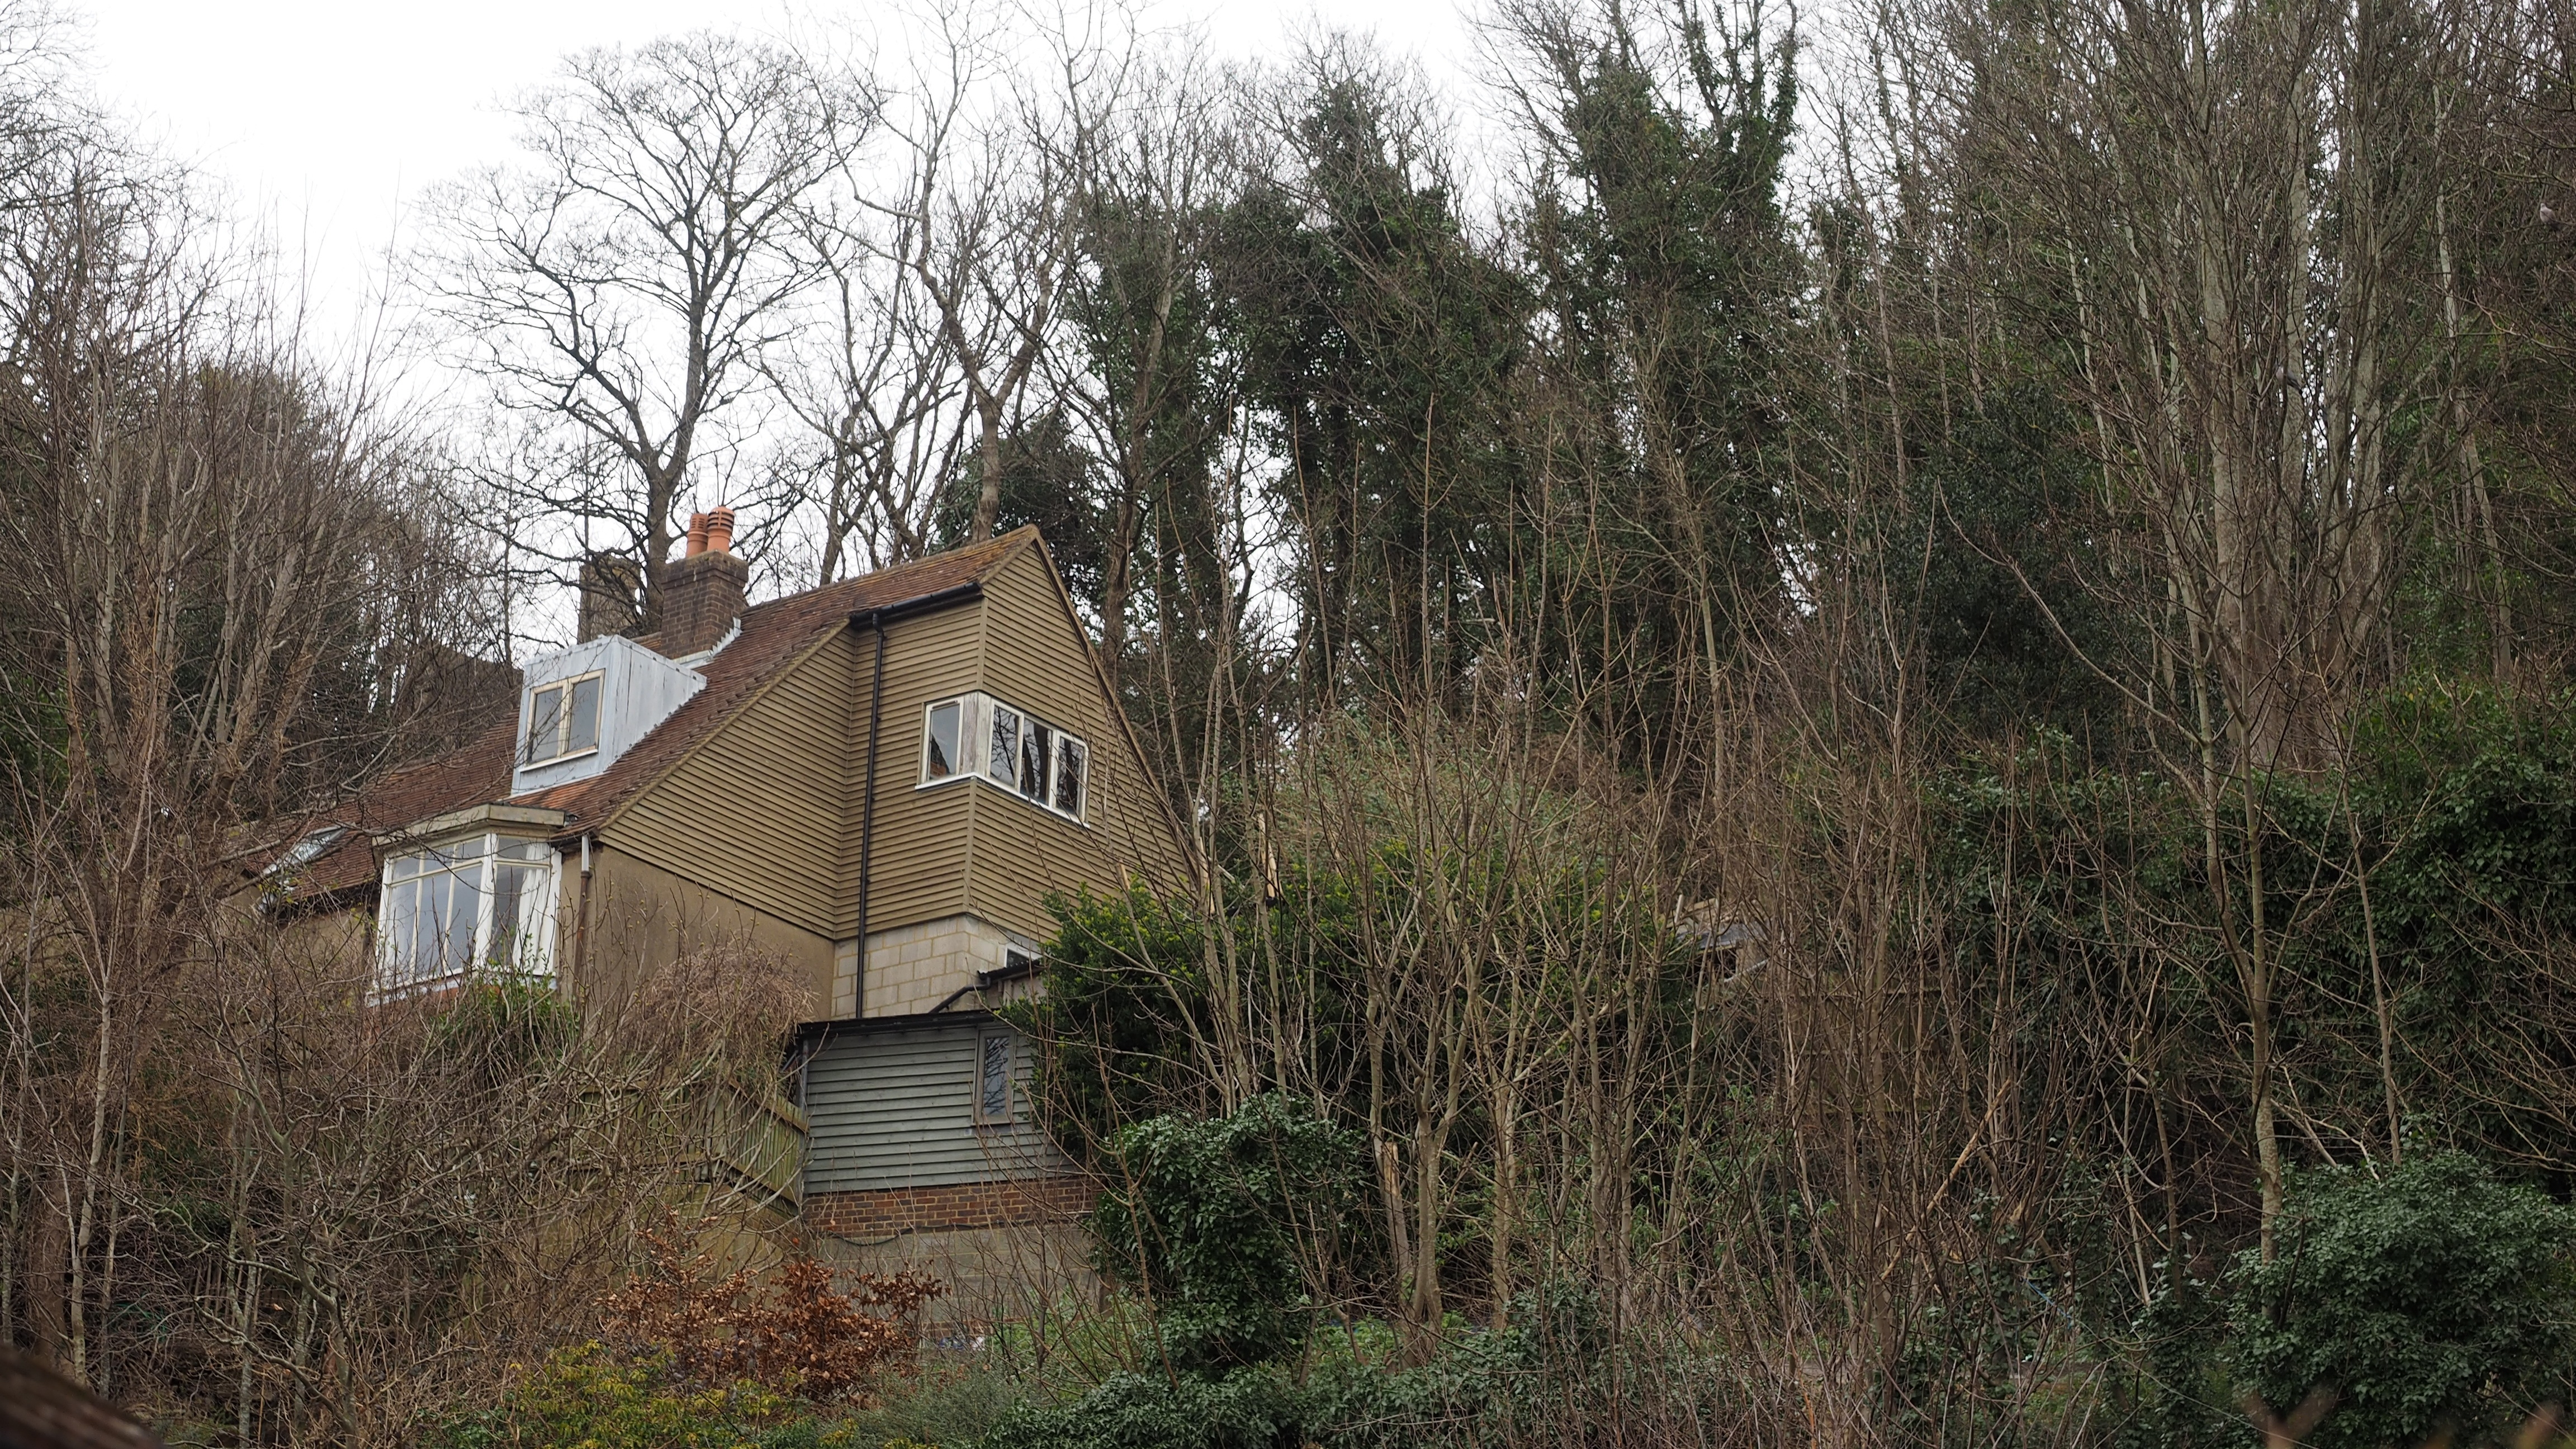
tree, forest, house, building, cottage, woodland, habitat, rural area